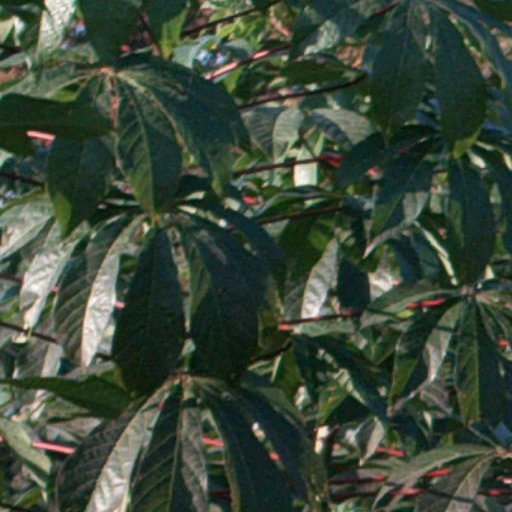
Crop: cassava